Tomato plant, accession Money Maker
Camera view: tilt-top (135 deg); turntable rotation: 240 degrees
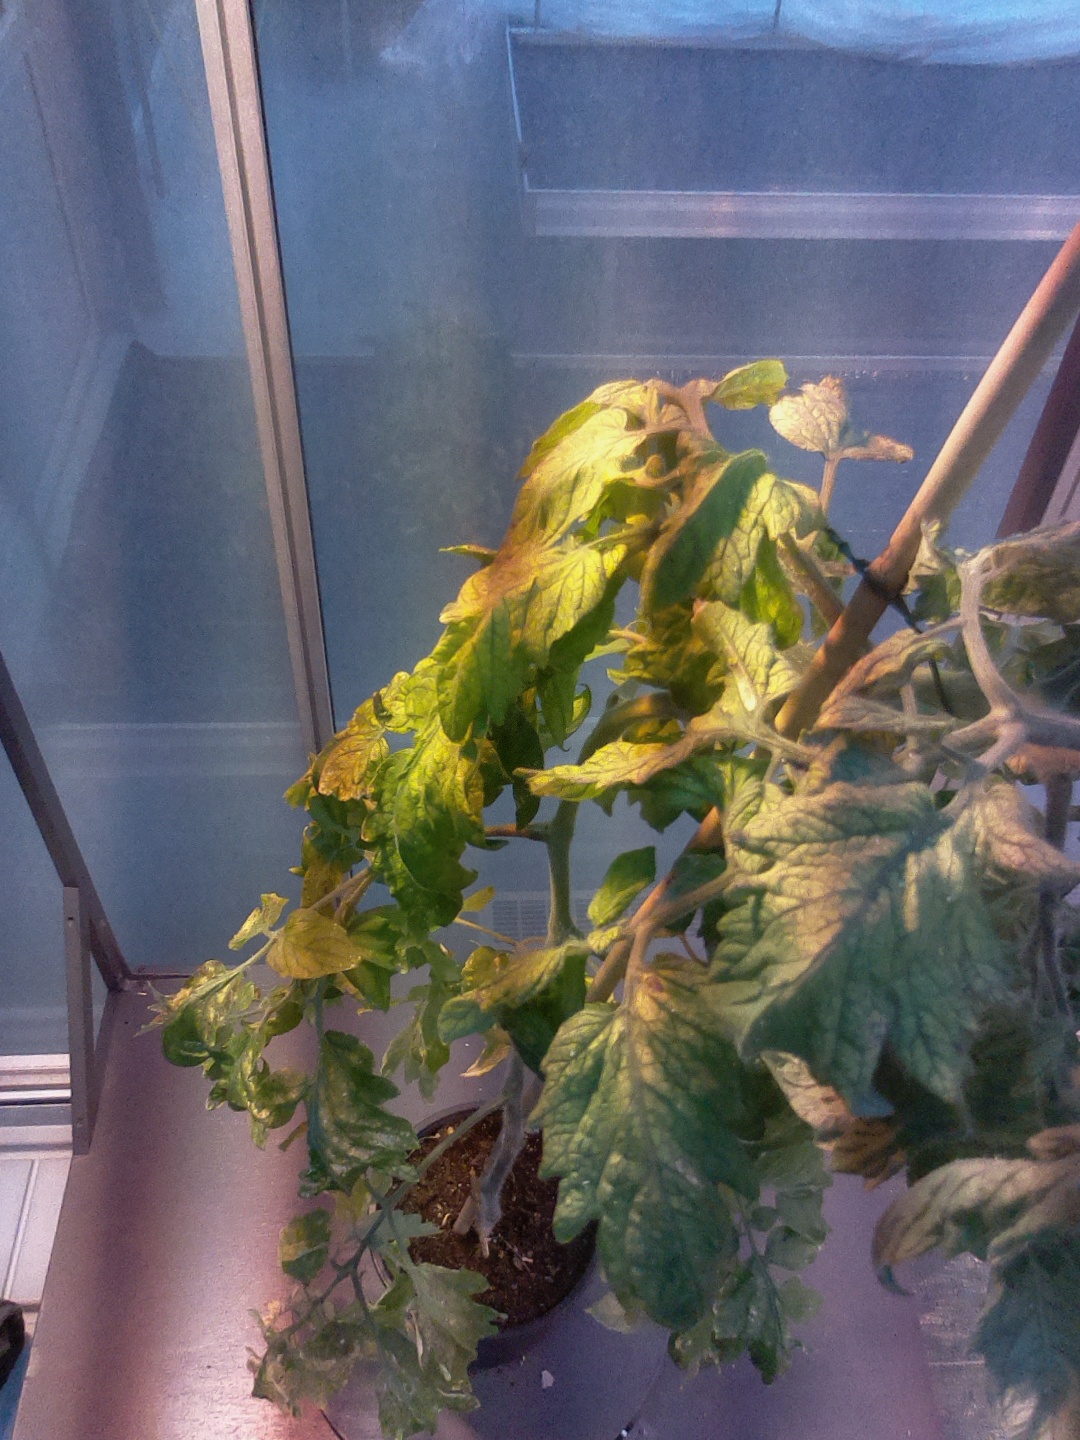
BBCH growth stage 80: fruits start showing typical ripe color (orange -> red)